Widenmayerstraße

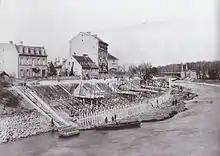
Construction of the bank fortification of the Isar on the Widenmayerstraße around 1893

Before 1890 there were only two buildings on the road running along the Isar, which was then called the "Äußere Isarstraße". These were the No. 11, a three-storey wooden house built in 1877, and No. 15, the Hanfstaengl Villa, built in 1888. Both buildings were destroyed during World War II.